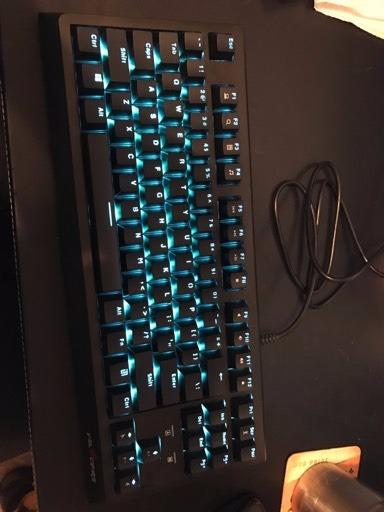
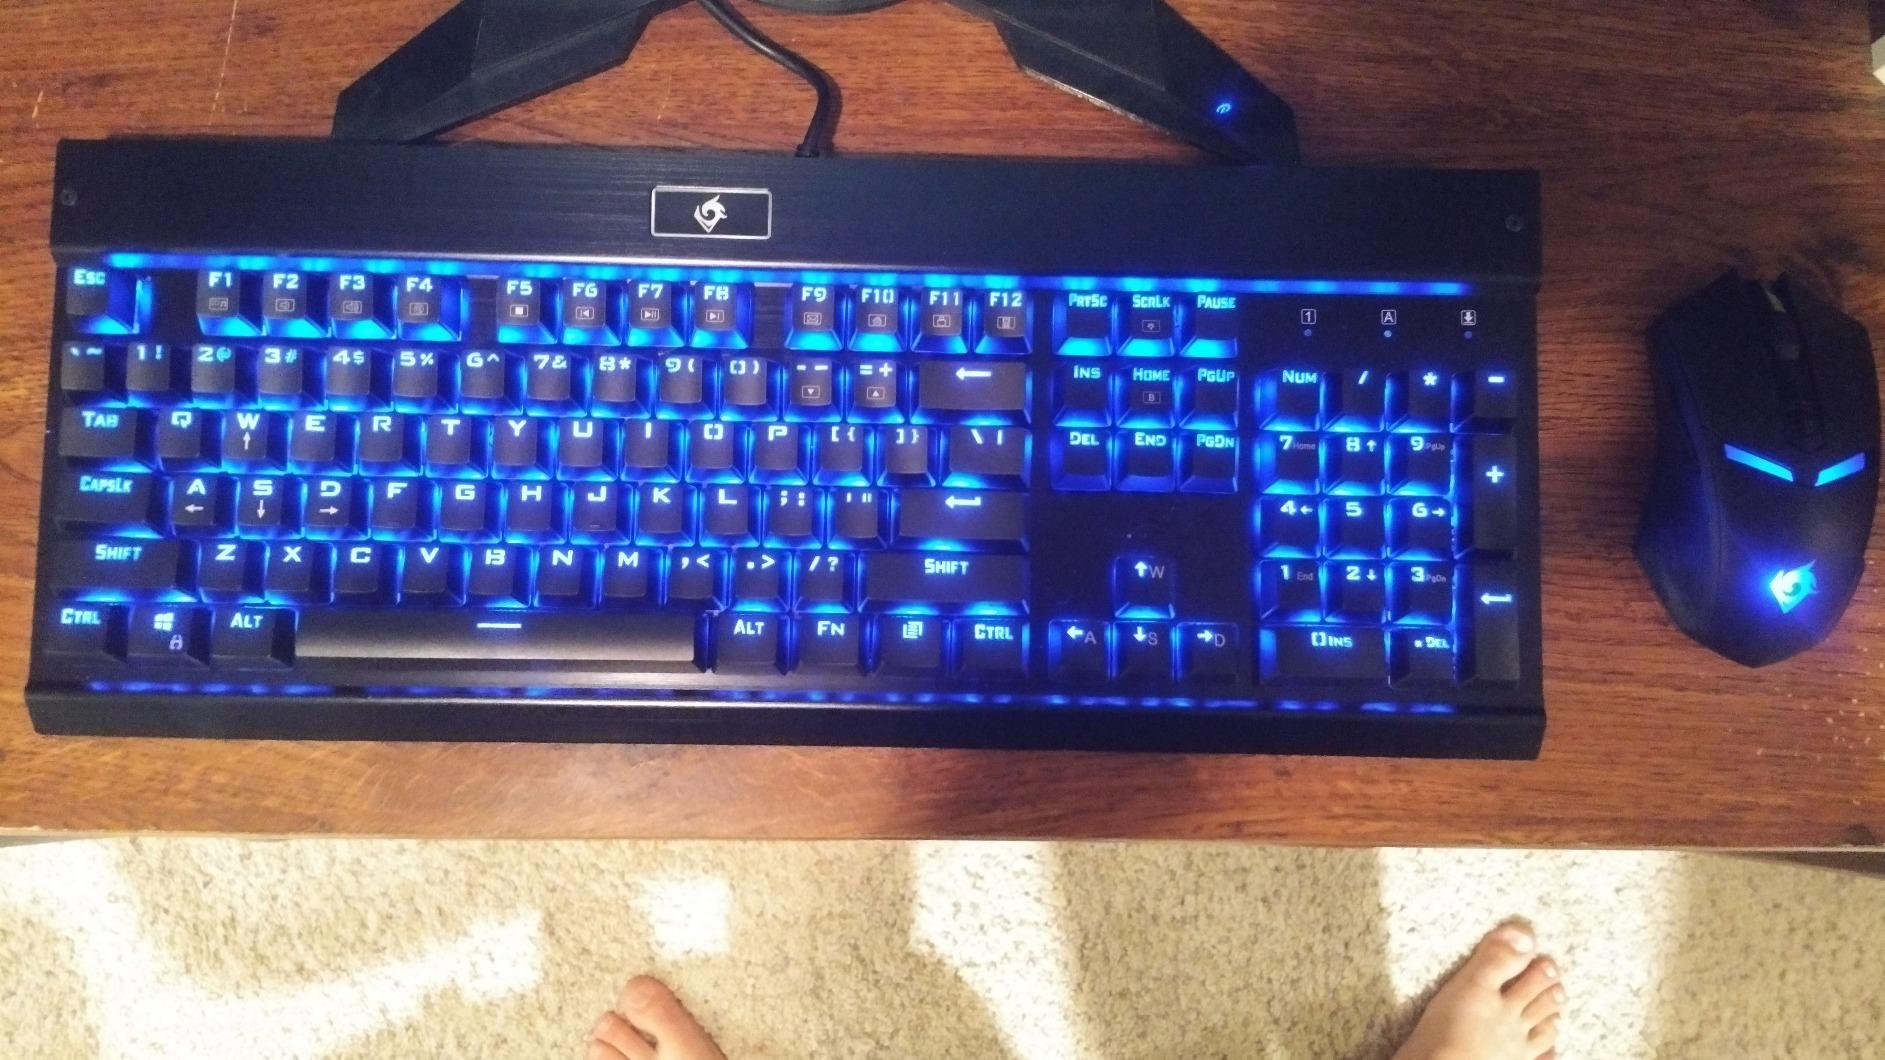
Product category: keyboard
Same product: no